Alphonse Ngoyi Kasanji

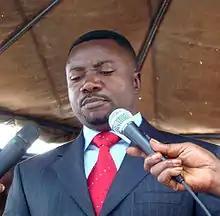
Alphonse Ngoy Kasanji on16 October 2009

Alphonse Ngoyi Kasanji (born 12 February 1963) is a teacher, businessman and politician who was governor of Kasaï-Oriental from 2007 to 2019.